Limb development

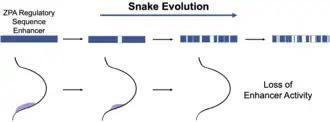
Changes in the Shh enhancer ZRS (~800bp) throughout snake evolution contributed to progressive loss of enhancer function and thus limb development.

The limb is organized into three regions: stylopod, zeugopod, and autopod (in order from proximal to distal). The zeugopod and the autopod contain a number of periodic and quasi-periodic pattern motifs. The zeugopod consists of two parallel elements along the anteroposterior axis and the autopod contains three to five (in most cases) elements along the same axis. The digits also have a quasi-periodic arrangement along the proximodistal axis, consisting of tandem chains of skeletal elements. The generation of the basic limb plan during development results from the patterning of the mesenchyme by an interplay of factors that promote precartilage condensation and factors that inhibit it.